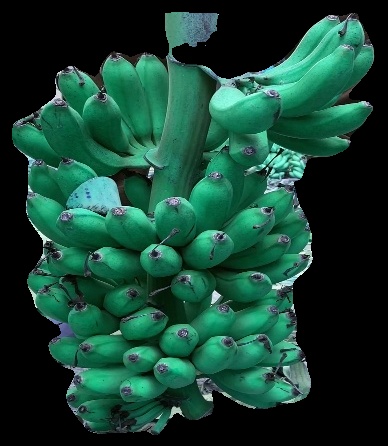
Variety: rasbale
Grade: grade1